Indian scops owl

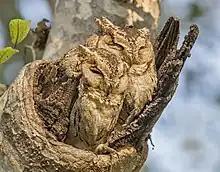
Pair, male on right

The Indian scops owl (Otus bakkamoena) is a species of owl native to South Asia.